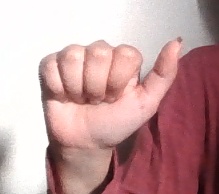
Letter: dhad